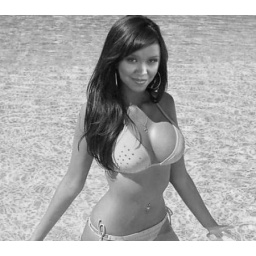
hahaha faceinhole. this will go on the fridge door and all over the kitchen